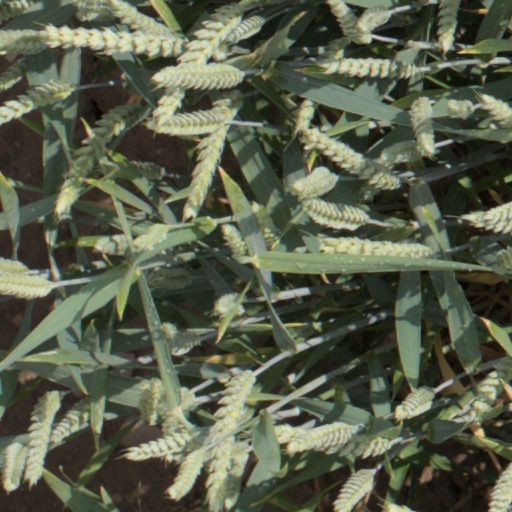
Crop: wheat